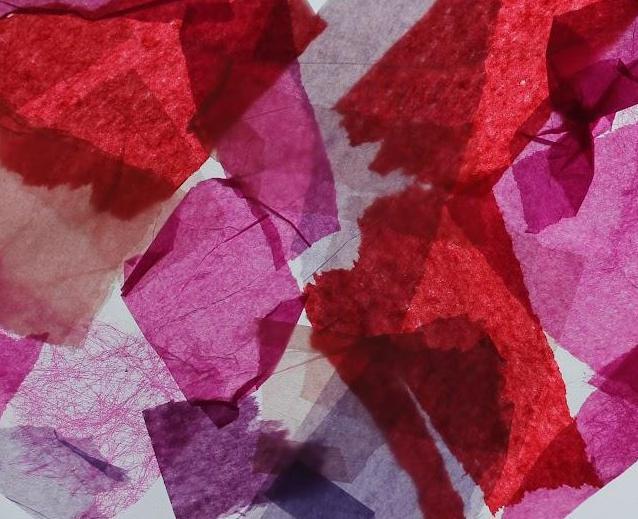
Texture: stained